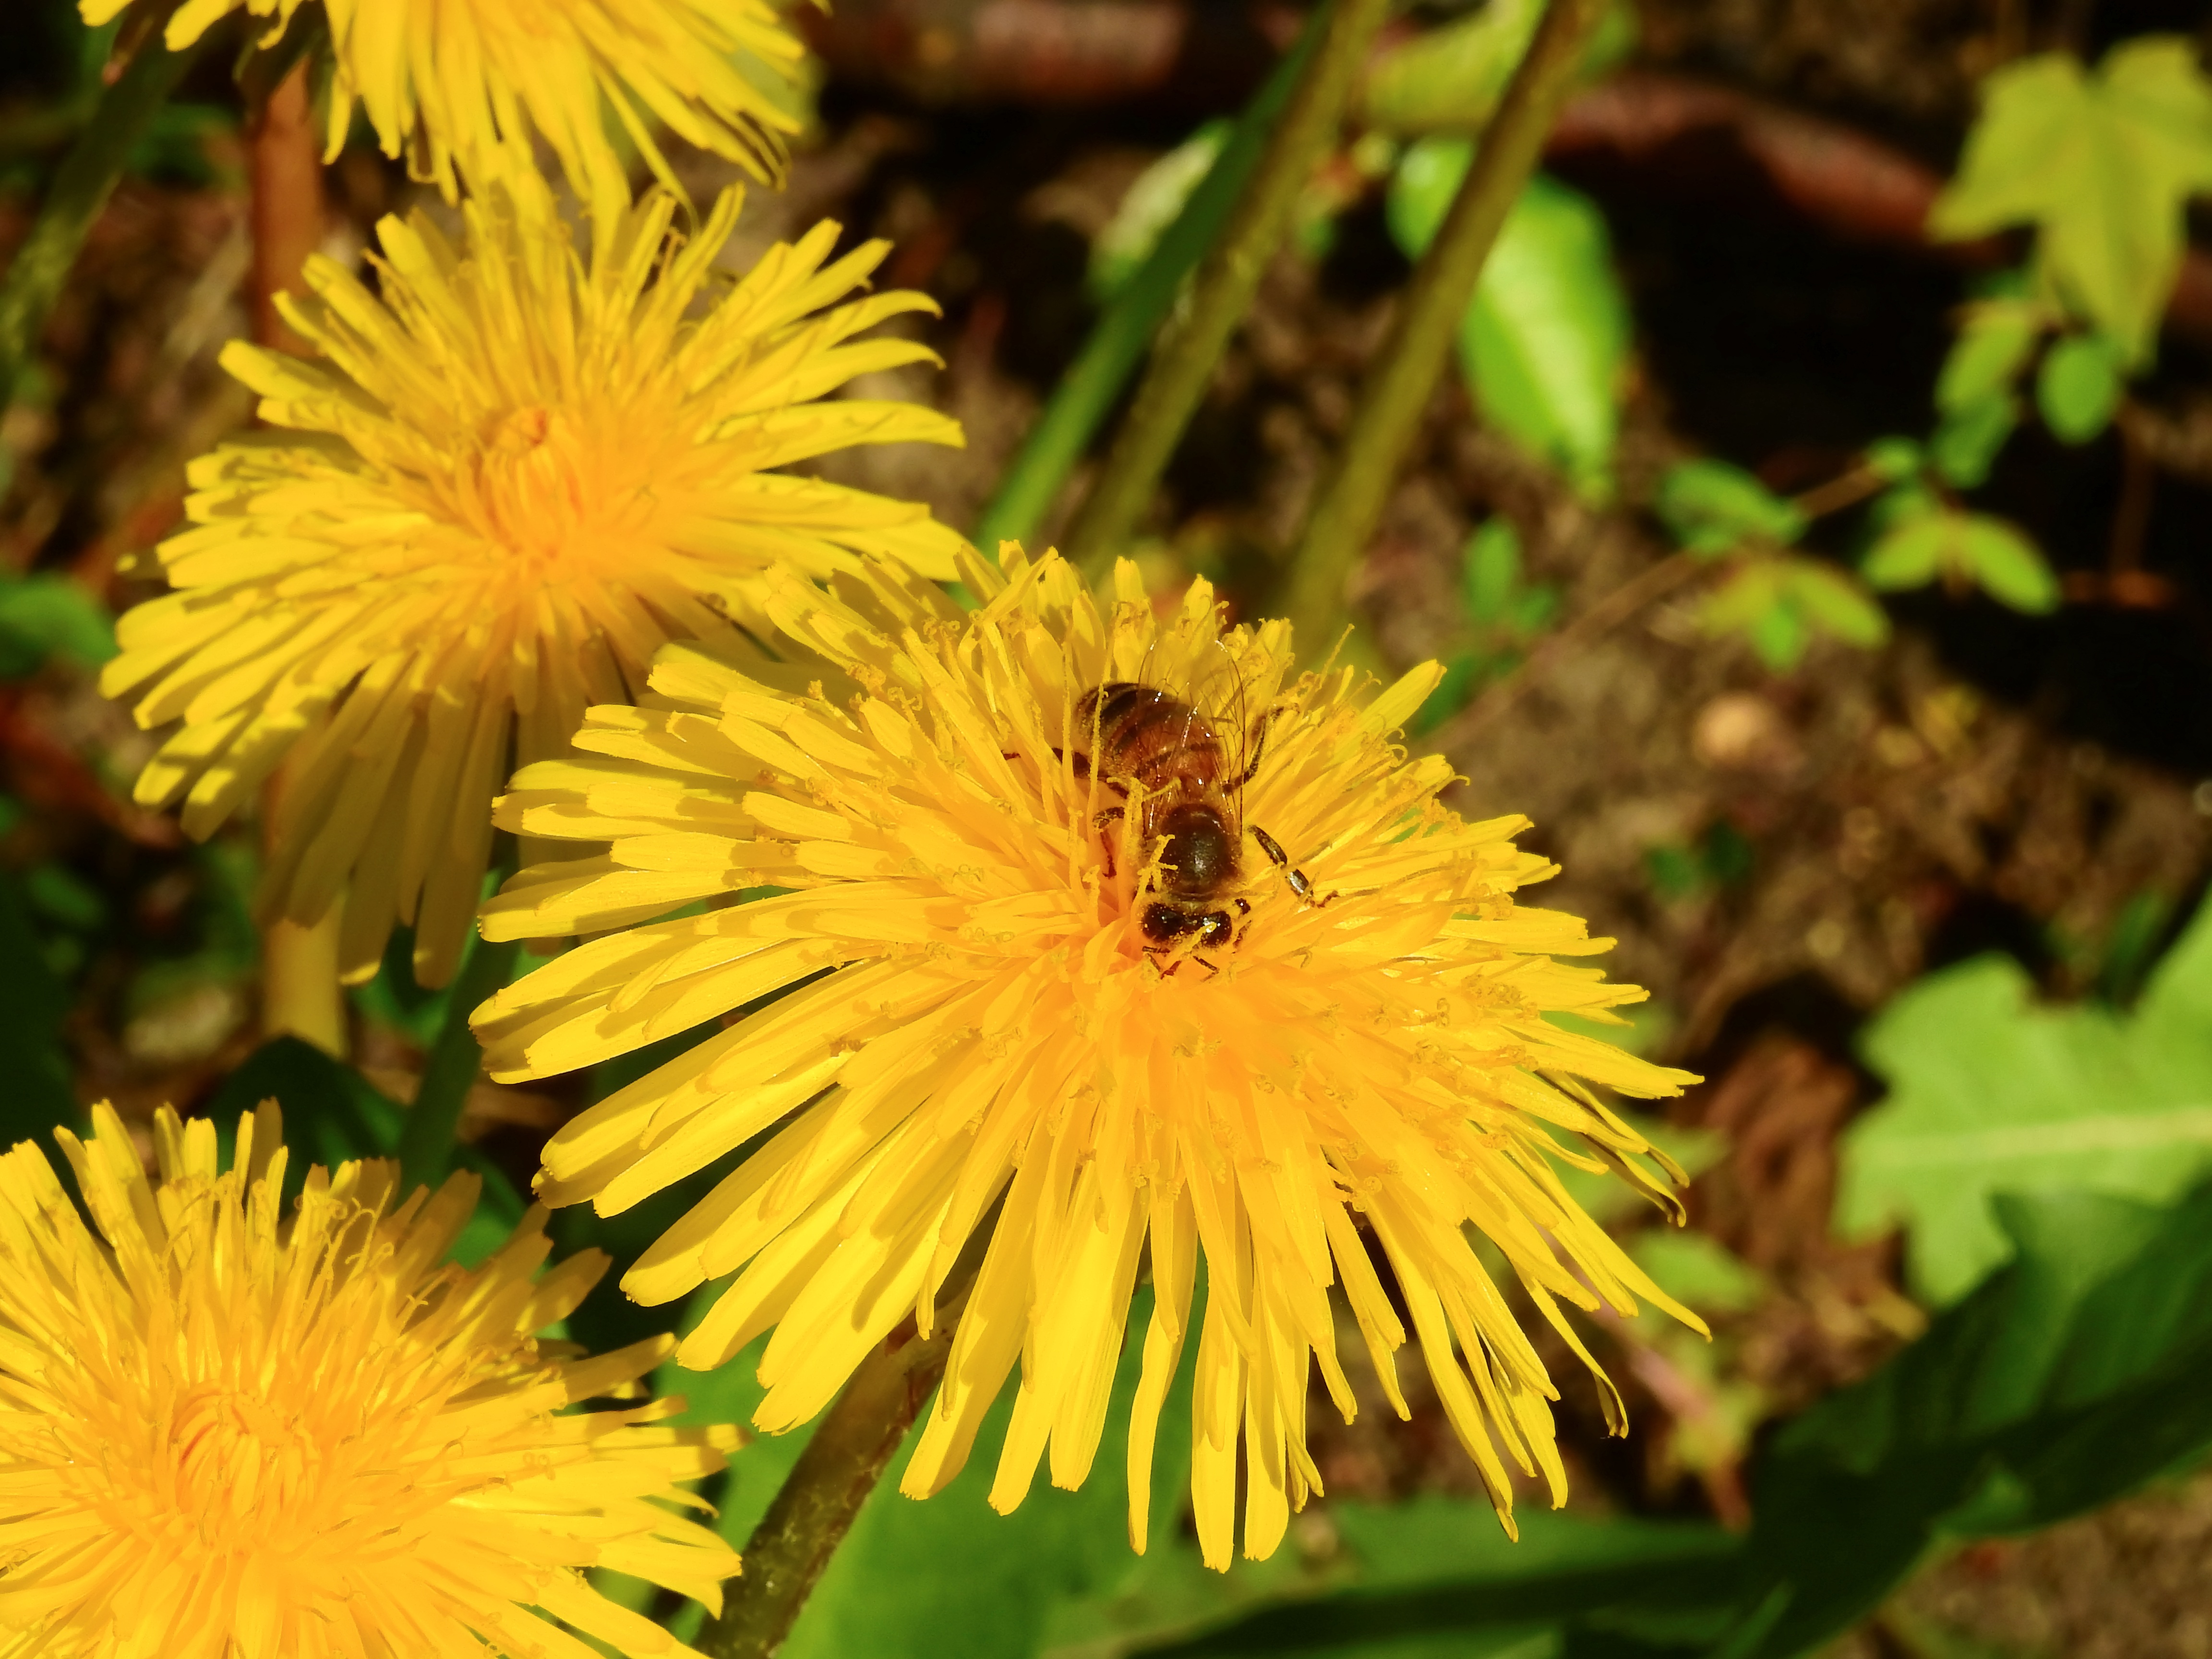
nature, blossom, plant, dandelion, leaf, flower, petal, bloom, daisy, pollen, spring, insect, botany, yellow, flora, fauna, wildflower, weed, close up, bee, macro photography, flowering plant, daisy family, annual plant, land plant